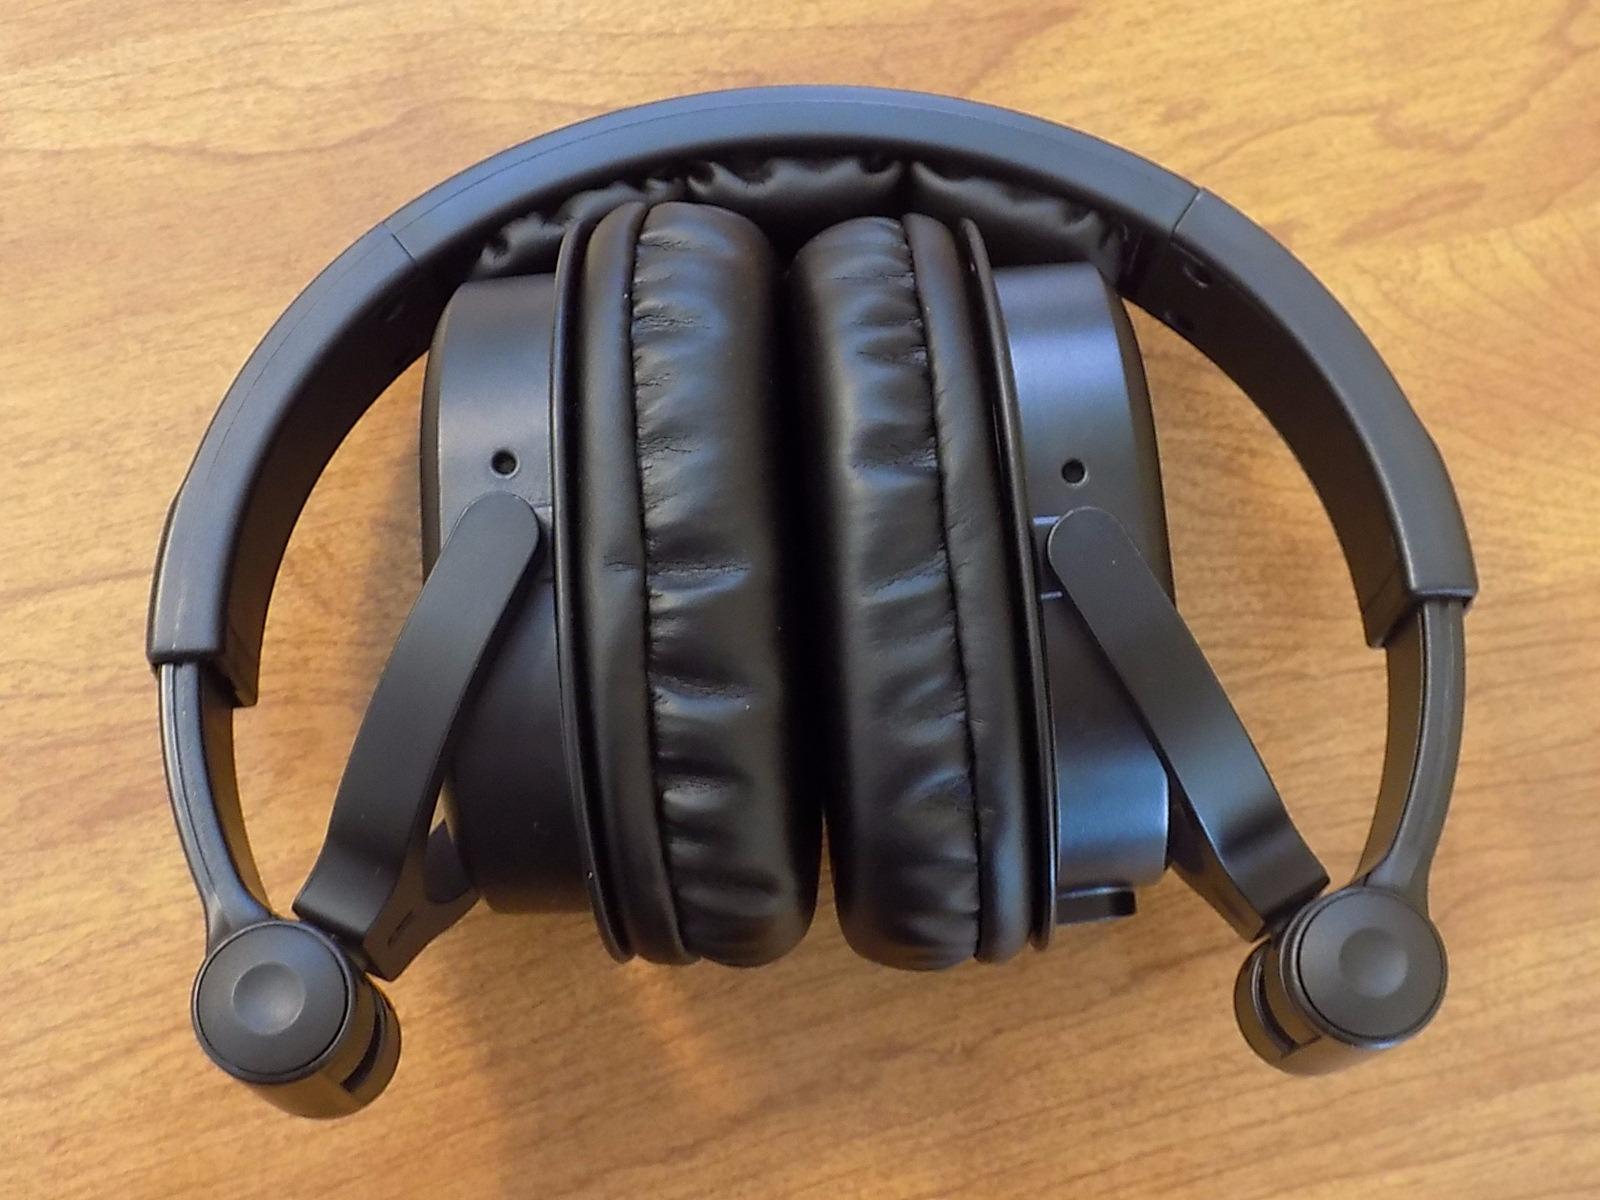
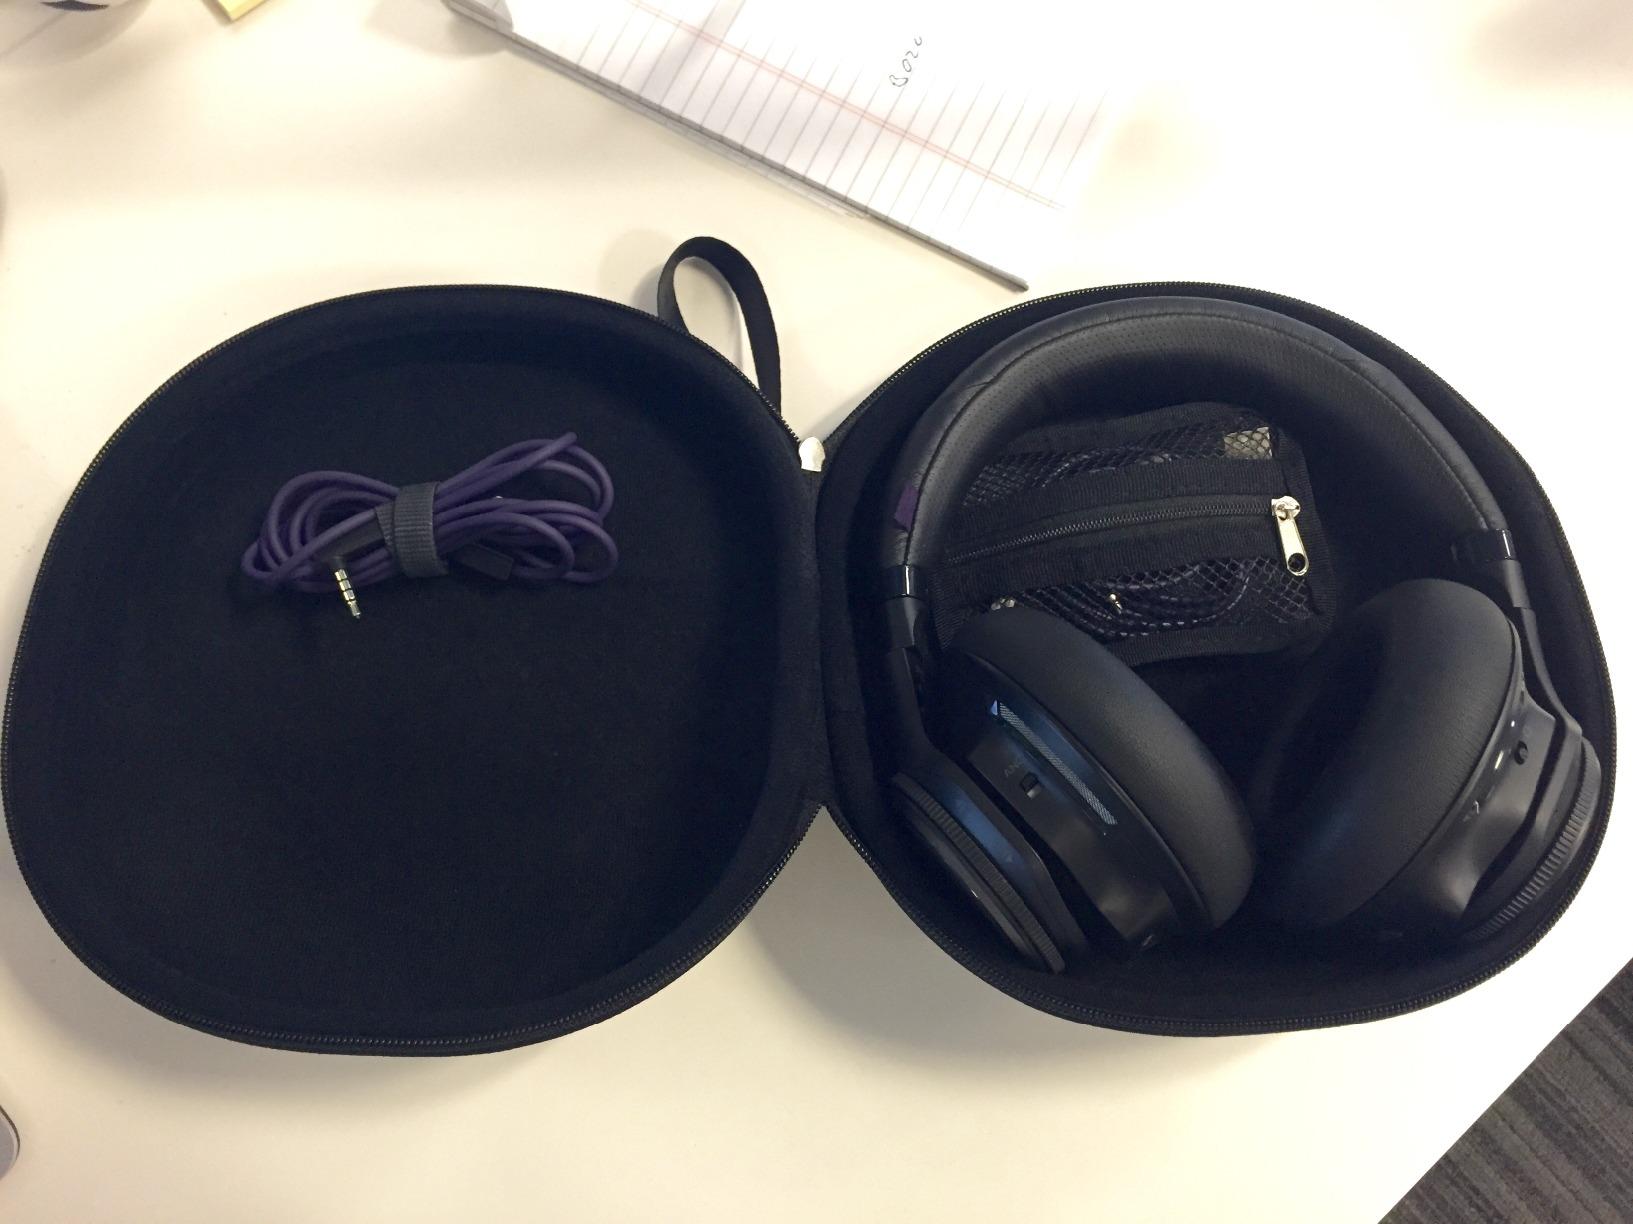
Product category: headphones
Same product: no